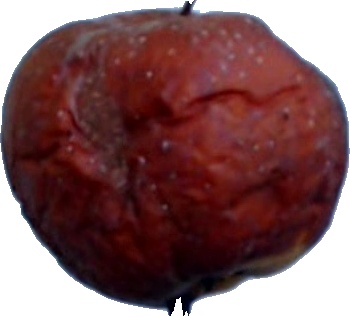
Label: apple_rotten_1